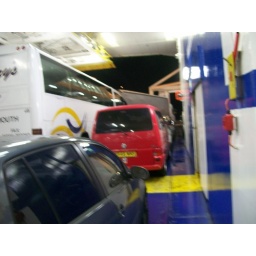
Transporting Kat's car in the underbelly of the cargo ship ready to go across English Channel.